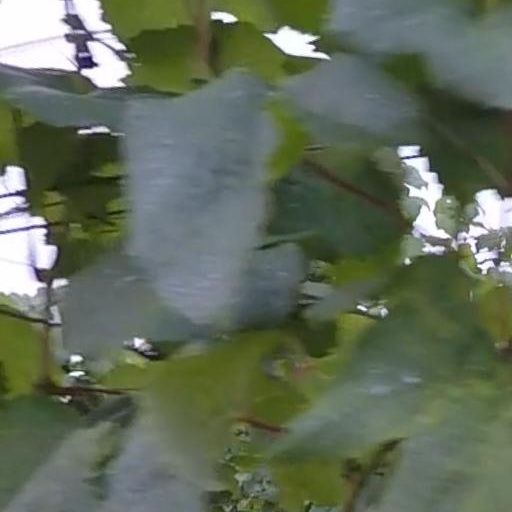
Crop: grape